The Tank Museum

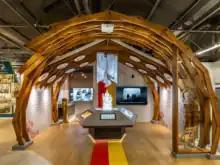
RAC Memorial Room

This hall contains the Battlegroup Afghanistan exhibition. The men of the Royal Armoured Corps were involved in some of the fiercest fighting since the Second World War.